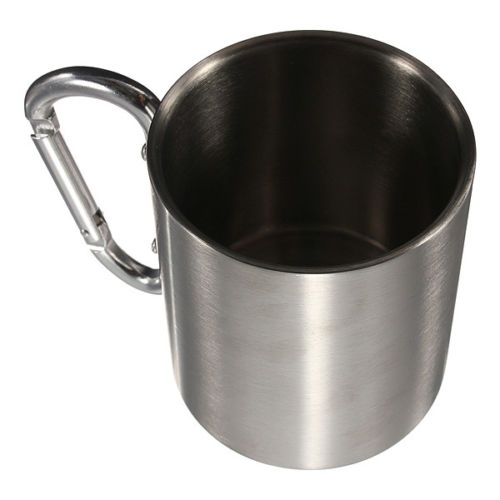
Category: mug